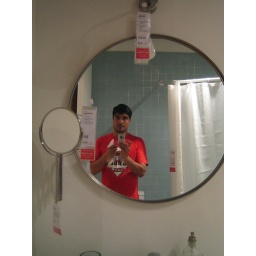
Me in the mirror in a fake bathroom